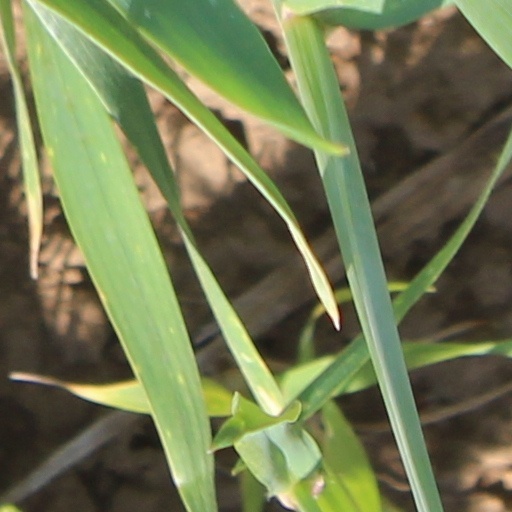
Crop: wheat